Wedgwood

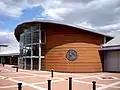
Wedgwood Museum exterior

From very early on Josiah Wedgwood was determined to maintain high artistic standards, which was an important part of his efforts to appeal to the top end of the market with pottery rather than porcelain wares. He relied considerably on Bentley in London in this, as is clear from their correspondence. As with other potteries, the designs of prints were very often copied.